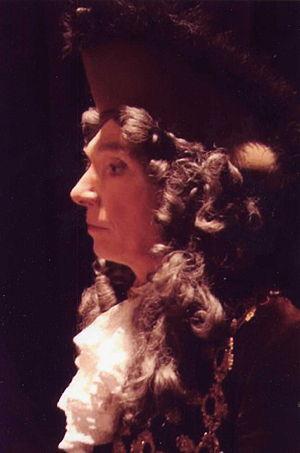
Jean-Paul Andret dans le rôle de Dorante du Bourgeois gentilhomme de Molière
Jean-Paul Andret, de son vrai nom Jean-Paul Dekeyser, est un comédien belge, metteur en scène, journaliste et producteur d'émissions de radio et de télévision en Belgique.